Terry Bogard

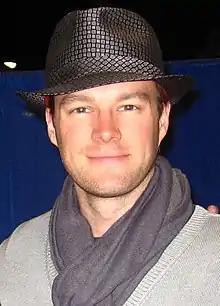
Mark Hildreth voices Terry in the English dub of the animated "Fatal Fury" works.

Terry was designed to fit an American hero, sharing blond hair and represent the country's flag through his clothing which includes red, blue and white, making him easy to recognize. This also includes references to superheroes often seen in Japanese series like mecha protagonists and echo a rise of popularity. The SNK staff described his original design as "the most macho, stand-out, original Terry". Youchiro Soeda was in charge of the animation of most of the characters in the first "Fatal Fury". His original appearance was made with the intention that he did not look like a martial artist, contrasting the looks of his brother Andy. His appearance evolves across "Fatal Fury"; there were two rejected sketches. One involved a design with cowboy boots, a tattoo, and a pendant he had received from an unidentified woman. Nobyuki Kuroki handled Terry's design in the "Real Bout" titled games. This was mostly because SNK aimed to make Terry's muscles more notable, removing protection from his shoulders. Most of the main "King of Fighters" games up to "The King of Fighters 2002" feature Terry in his "Fatal Fury 2" outfit. In "XII", his classic outfit was used to remain true to his origins, while color editing was made in order to make him look like Pokemon character Ash Ketchum as a gag. For "The King of Fighters XIV", the artists found Terry's new appearance challenging to the point it was remade four times along with changes by his motion actor. Yusuke Amano was the character designer for Terry in this title which he enjoyed due to his personal experience with Terry ever since he played as him in his childhood. With "Fatal Fury" and "The King of Fighters" eventually moving from 2D visuals to 3D, the staff was careful to keep his original image intact for gameplay and visual needs.